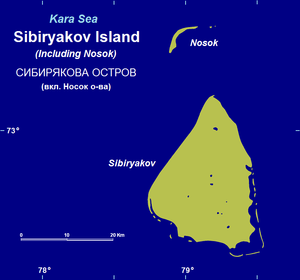
Sibirjakov ø
Sibirjakov ø og den mindre naboø i nord, Nosok.
Sibirjakov ø, også kaldet Kuzkin ø, er en ø på 800 km² i Karahavet i Rusland. Øen er 38 km lang og 27 km bred og dækket af tundravegetation.